Czech Gothic architecture

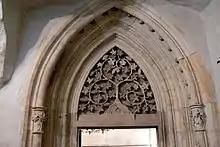
Portal of the Old New Synagogue in Prague using vine-leaf motifs, after 1270.

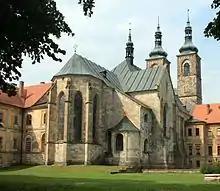
Teplá Abbey Church, Bohemia, consecrated in 1232

The Gothic style penetrated the Czech lands in the first half of the 13th century – in the time when the Romanesque style flourished in Bohemia and the High Gothic in France. In the 13th century the Kingdom of Bohemia became a stable country and the growth of the political and economical importance of Bohemia mirrored also in the art. Until that time the cultural development of the Czech lands was obviously delayed in comparison with Western Europe. In the 13th century many monasteries, convents, cities, towns and villages were founded. It was the time of colonization of the still uninhabited areas of the Kingdom. The Czech nobility accepted the culture of knights, so they listened to the German Minnesingers, participated in tournaments, got their coat of arms and built castles of stone. Thanks to the newly found silver mines the Kingdom was becoming richer (e. g. Jihlava, Stříbro or Kutná Hora).